Leipzig–Dresden railway

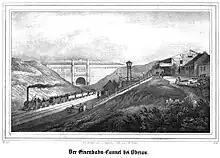
North portal of the Oberau Tunnel

From 1 July 1933 to July 1934 the Oberau Tunnel was opened up and turned into a cutting, because the tunnel was not wide enough as the loading gauge had increased. As a result, the distance between the two tracks did not allow two trains to pass in the tunnel.